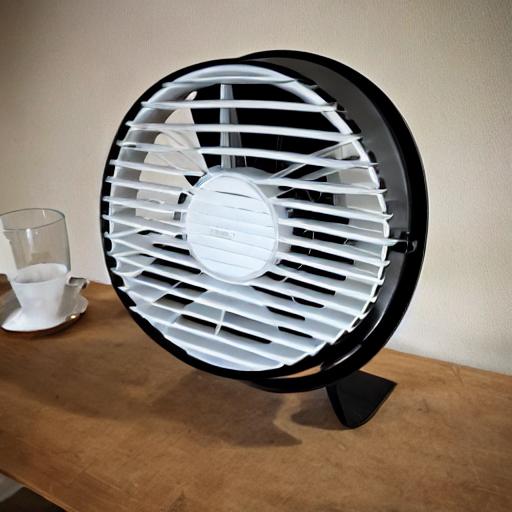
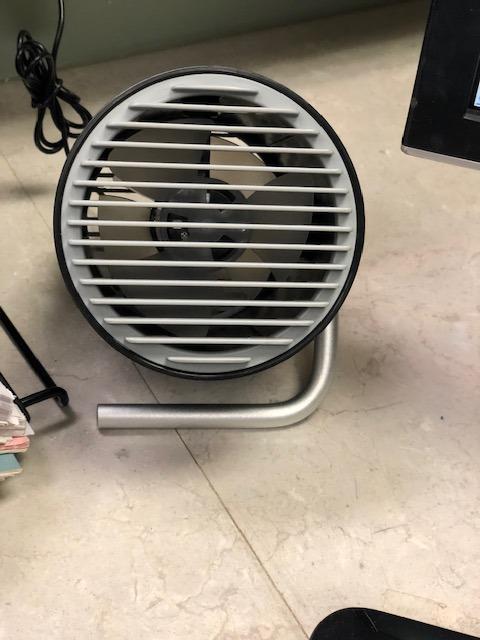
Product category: fan
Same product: no